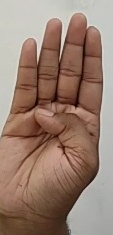
ASL sign: B